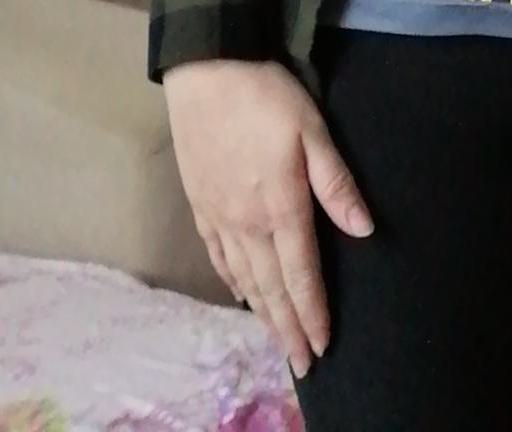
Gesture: no_gesture